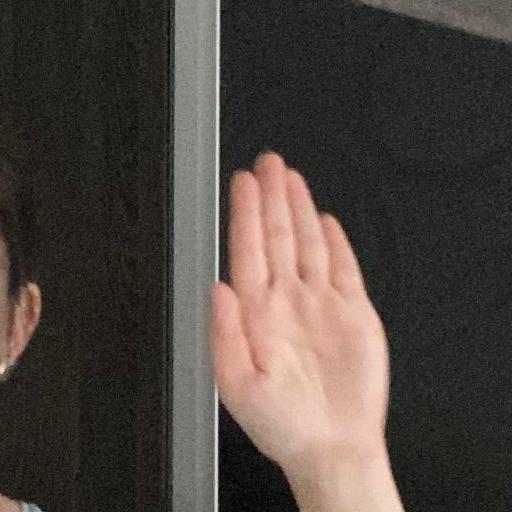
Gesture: stop